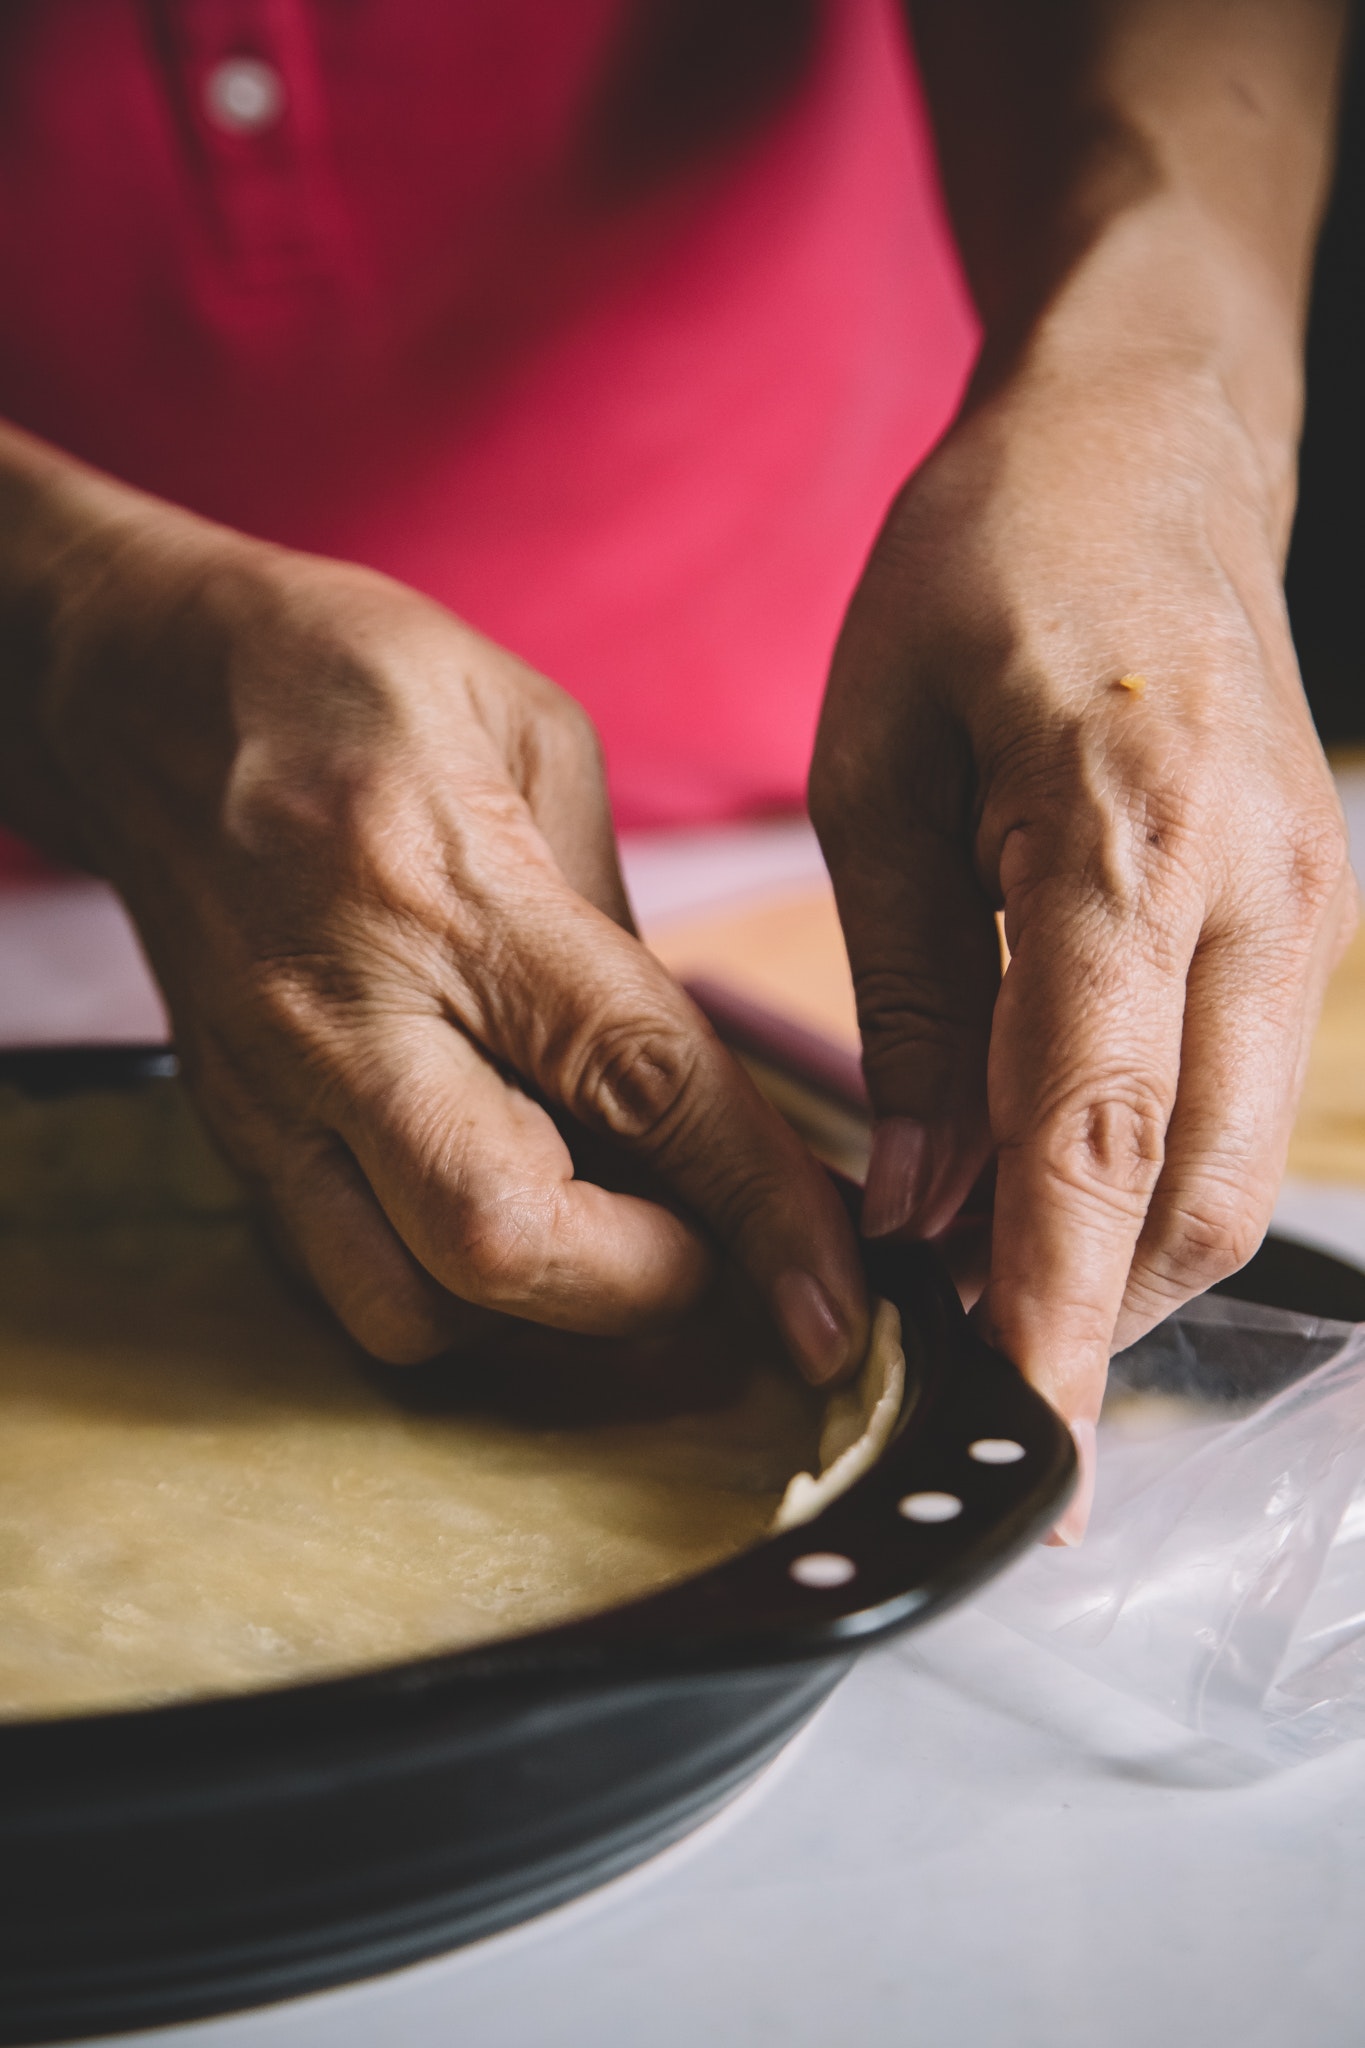
hand, artisan, nail, finger